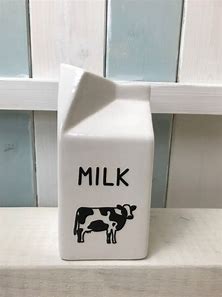
Waste category: cardboard